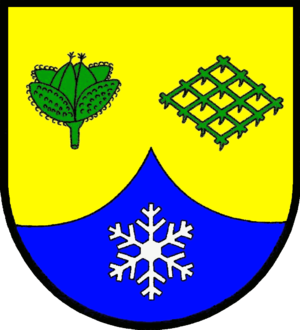
Böxlund est une commune de l'arrondissement de Schleswig-Flensbourg, Land de Schleswig-Holstein.